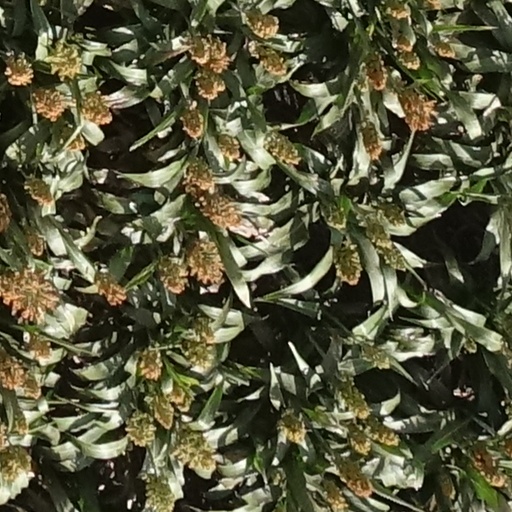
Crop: sorghum